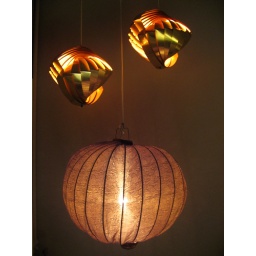
nice lamp in a beautiful house